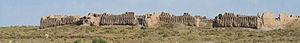
ʾUjayf ibn ʾAnbasa est l'un des principaux généraux du califat abbasside sous les califes Al-Ma'mun et Al-Mu'tasim.